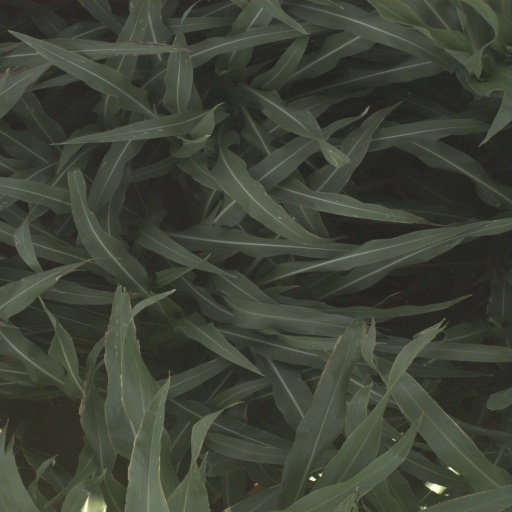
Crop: sorghum